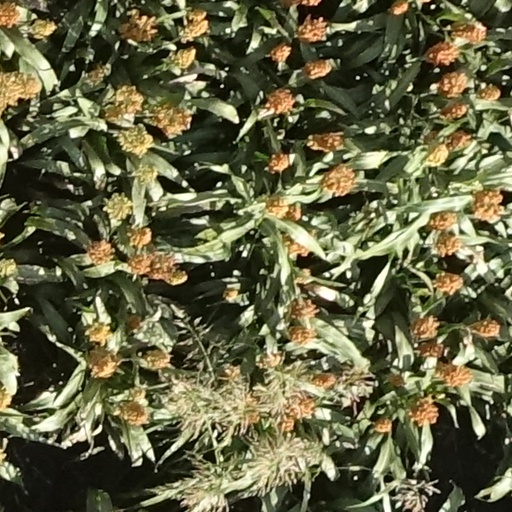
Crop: sorghum